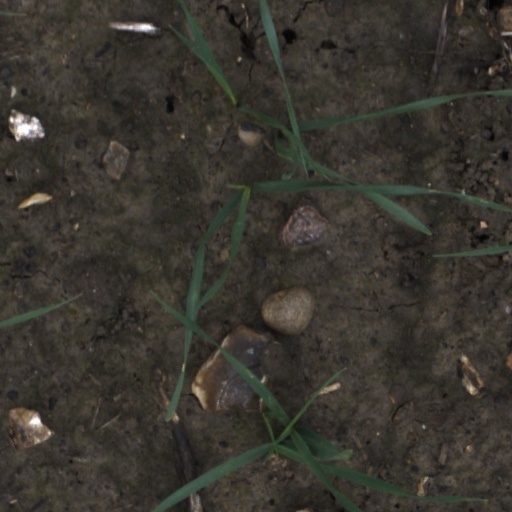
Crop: wheat